General Purpose Uniform

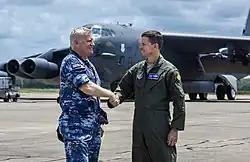
A member of the RAAF (at left) wearing the General Purpose Uniform

General Purpose Uniform (GPU) is the working uniform of the Royal Australian Air Force.